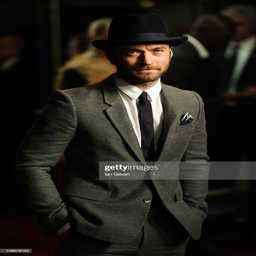
actor attends the premiere during festival .